John West (missionary)

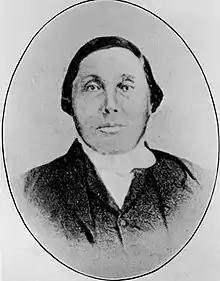
West converted Henry Budd in 1822

The Hudson's Bay Company desired that all who came under its influence, including those HBC retirees who wished to remain in the country, orphaned mixed-race children and others associated with the Protestant community in the west would have their spiritual needs met by a chaplain in the company's employ. West's placement in Western Canada was also due to the Company's belief that a number of missionary societies would provide financial support if the missions included Indian children from the Red River region; to this aim West established the Red River Academy. West sailed to Rupert's Land in May 1820 with George Harbidge, a school teacher. The first Protestant missionary to visit that area, West travelled without his pregnant wife and small children, intending to fetch them once a mission was set up. At the Red River Settlement West located his mission three miles north of Fort Douglas; here he constructed a chapel, a school and residences for himself and his Indian pupils. The chapel would eventually come to be known as 'The Upper Church' and later as St John's Cathedral.